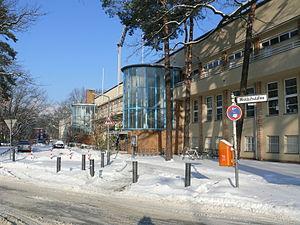
Le Mommsenstadion est une installation sportive de Berlin. Il est ouvert en 1930 d'abord sous le nom de SCC-Stadion puis baptisé en hommage à l'historien Theodor Mommsen en 1934. Il est le lieu d'accueil de l'association sportive SCC Berlin et depuis 1945 du Tennis Borussia Berlin.